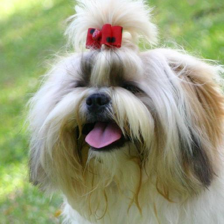
Label: animals